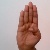
The image shows a hand gesture representing the letter 'B' in Indian Sign Language.